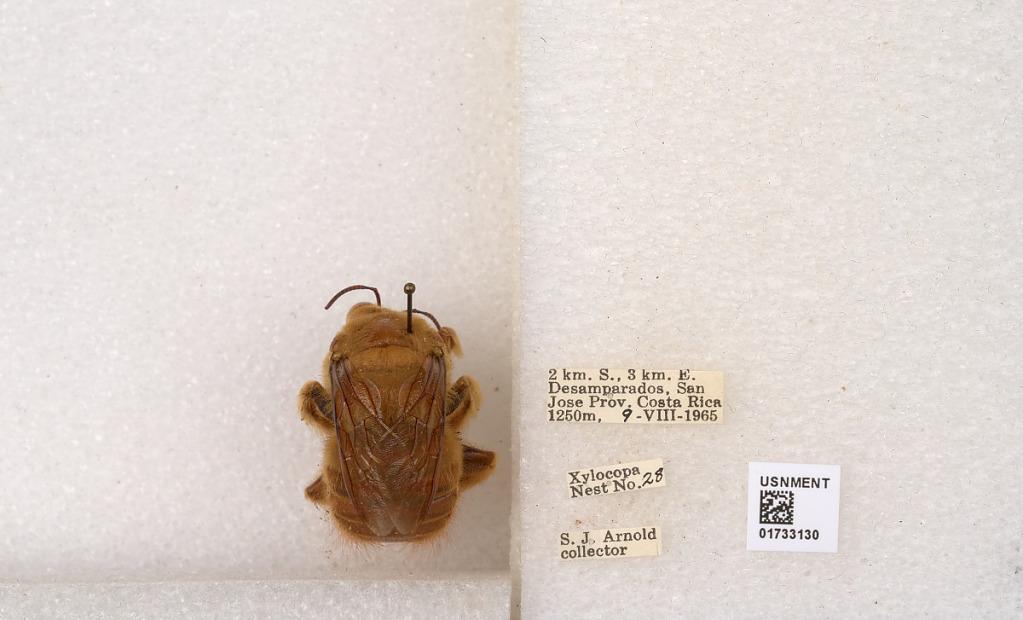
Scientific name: Xylocopa (Megaxylocopa) fimbriata Fabricius
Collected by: J. Araujo
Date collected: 1965-8-9
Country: Costa Rica
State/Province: Provincia de San Jose
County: Desamparados
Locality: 2 km. S., 3 km. E. Desamparados